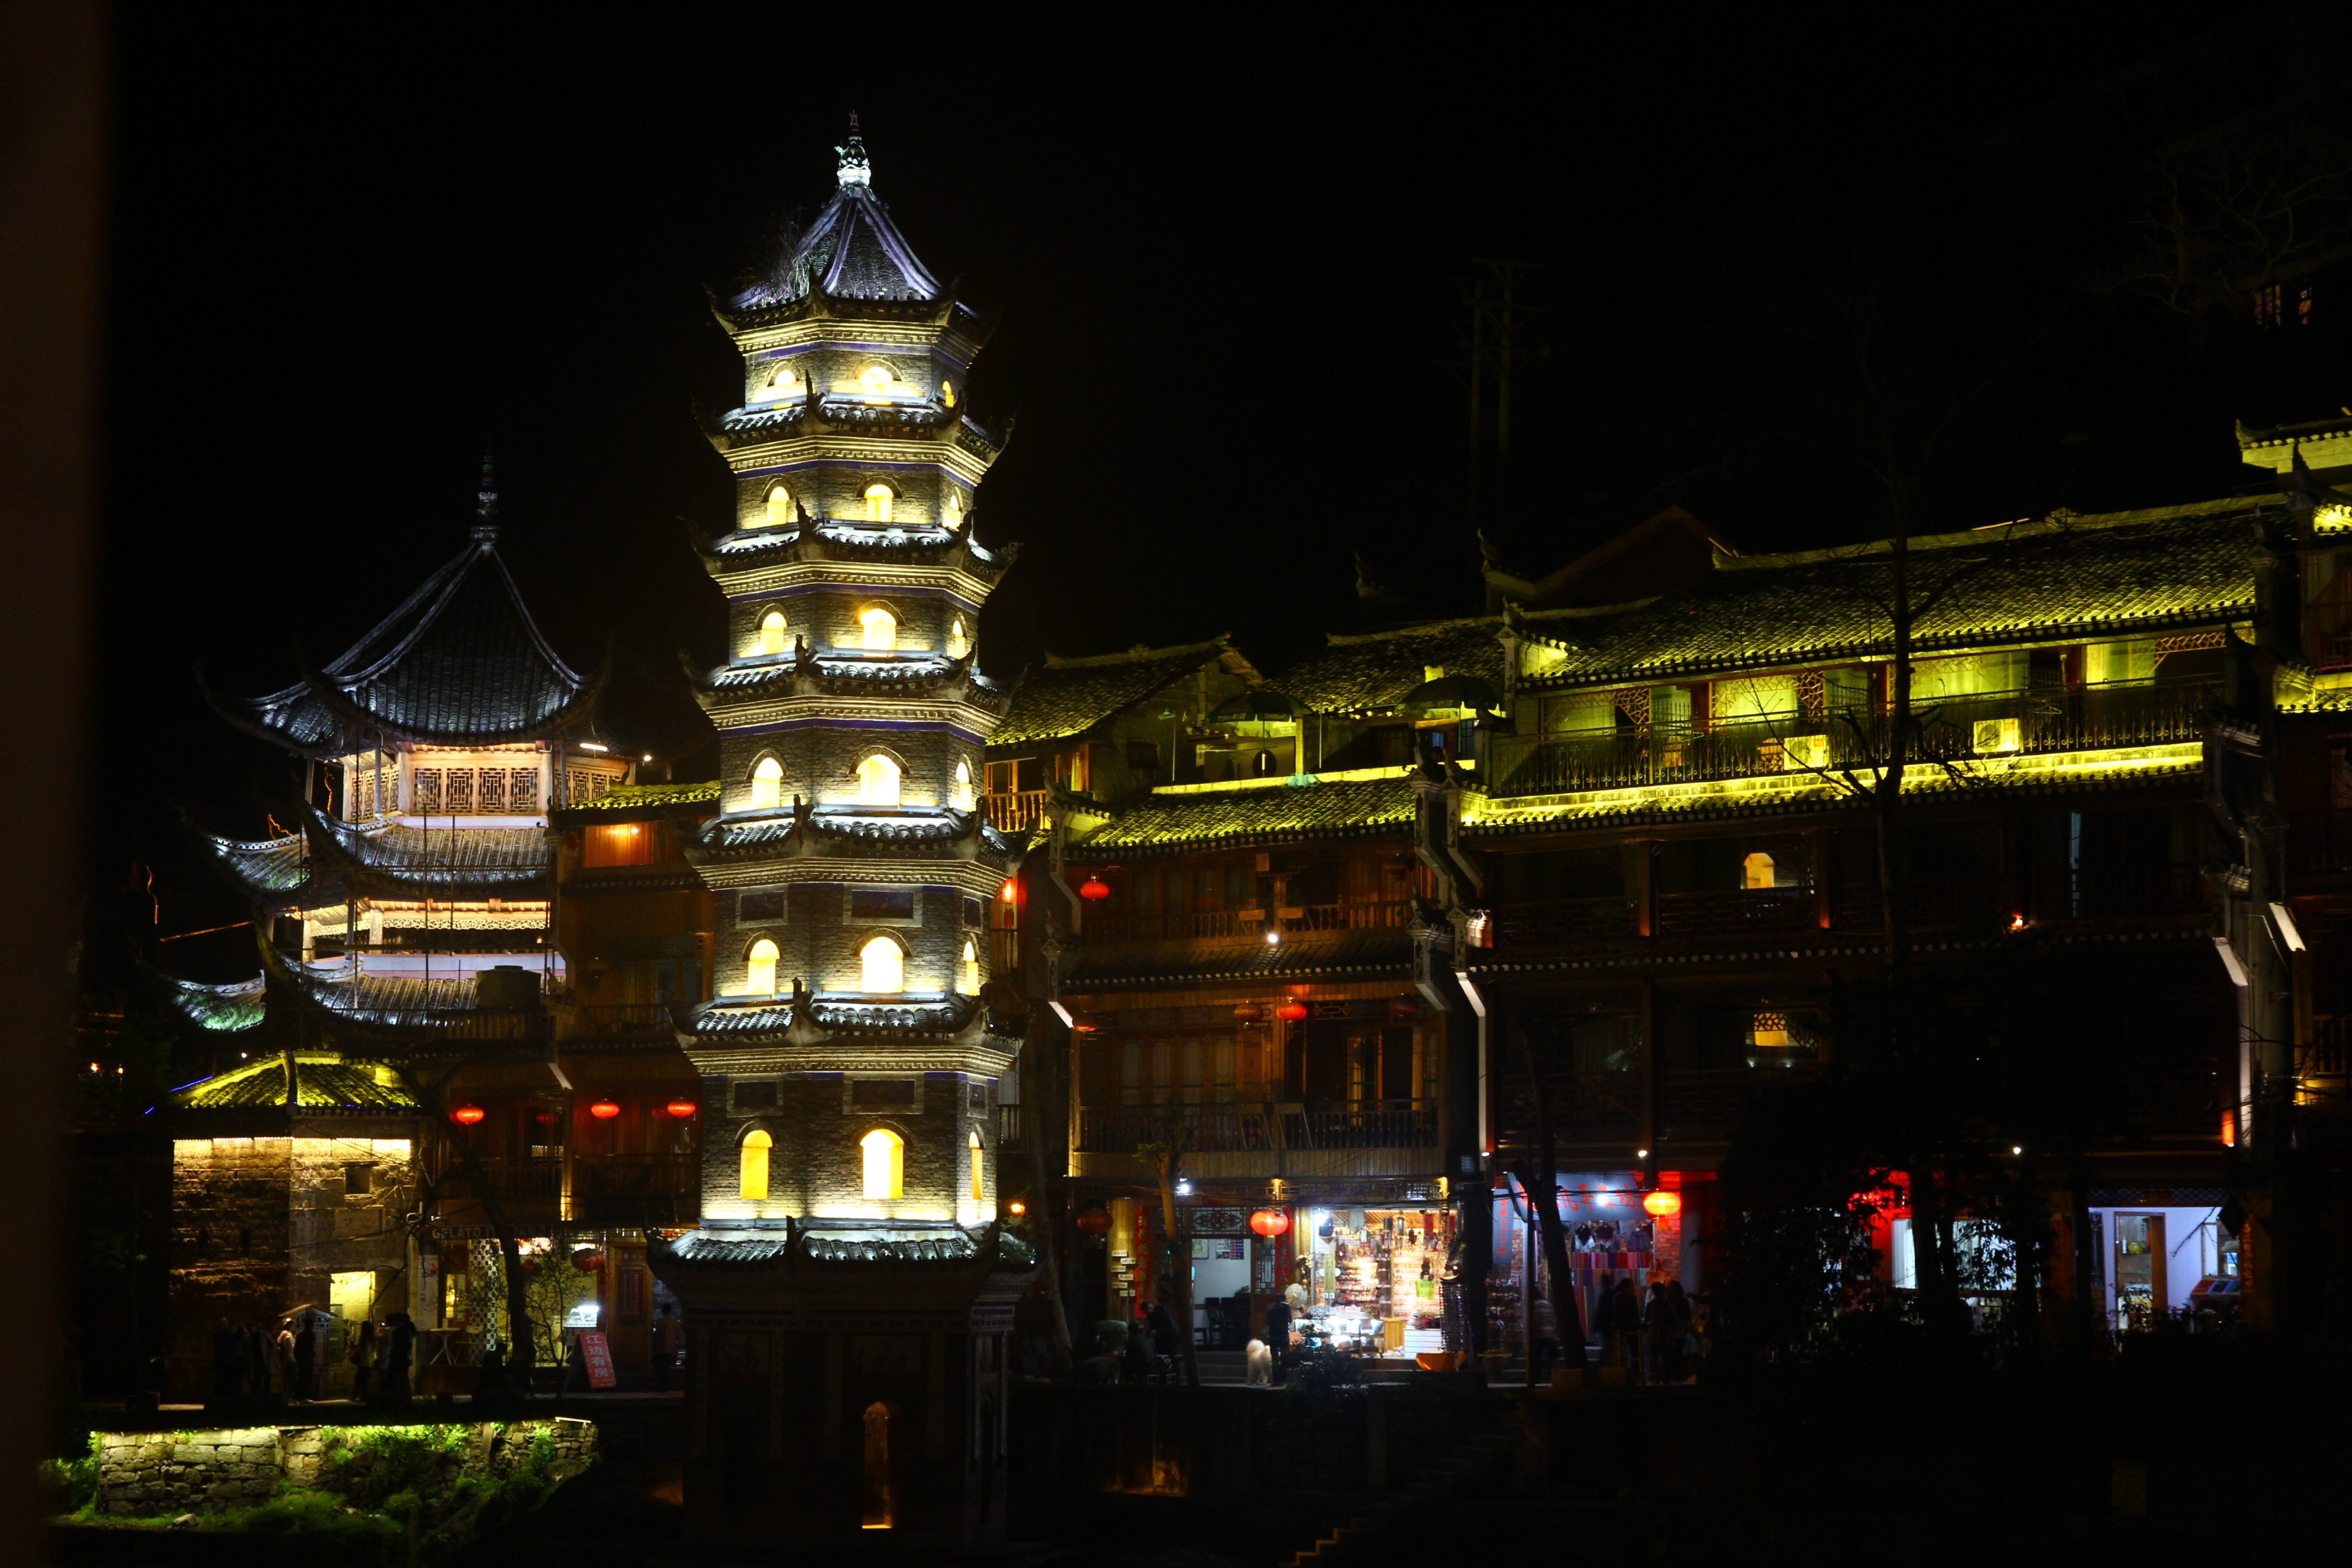
night, cityscape, evening, tower, lighting, place of worship, china, fenghuang, hunan, ancient tower